Henry Burdett

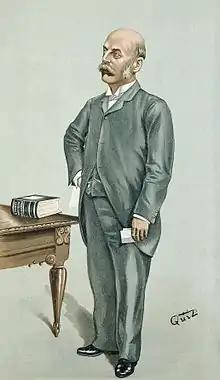
Burdett caricatured by QUIZ for Vanity Fair, 1898

He was born at Broughton, Northamptonshire, the son of the Reverend Halford Burdett, a Leicestershire clergyman, and his wife Alsina. In 1863 he started his business career as a bank clerk in Birmingham, and was soon in charge of the local clearing at the Bank of England, where his business abilities became evident.